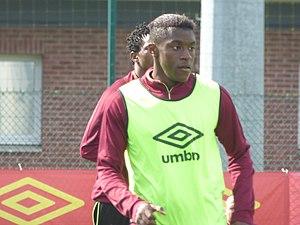
Jean-Ricner Bellegarde lors d'un entraînement public du Racing Club de Lens au Centre technique et sportif La Gaillette, le 2 mai 2018.